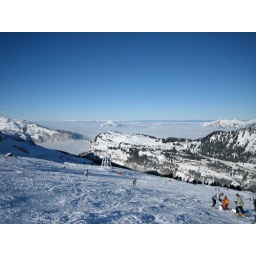
Notice the clouds and fog surrounding the valley in front of us, with just a few mountain peaks pointing out